Mek Nimr

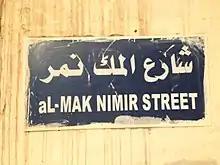
Street sign in central Khartoum (2018)

During the Egyptian invasion of Sudan, Nimr was forced to accept the Egyptian-Turkish rule by submitting to Isma'il Kamil Pasha's army on 28 March 1821. He also joined Isma'il's campaign against the Sennar sultanate.